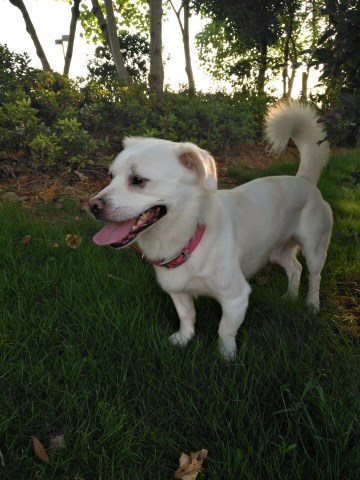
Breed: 3580-n000122-Labrador_retriever